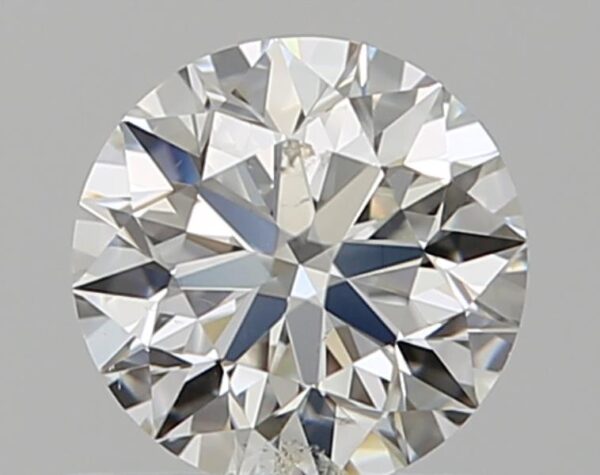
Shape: round
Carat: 0.5
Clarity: SI2
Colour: H
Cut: EX
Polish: EX
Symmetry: EX
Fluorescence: N
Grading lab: GIA
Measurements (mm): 5.04 x 5.07 x 3.18